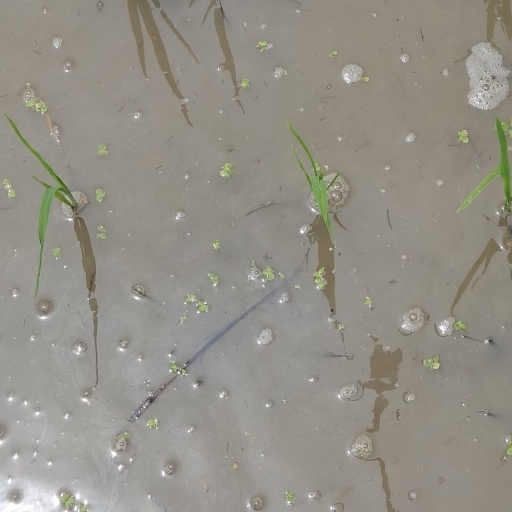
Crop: rice